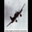
Label: airplane